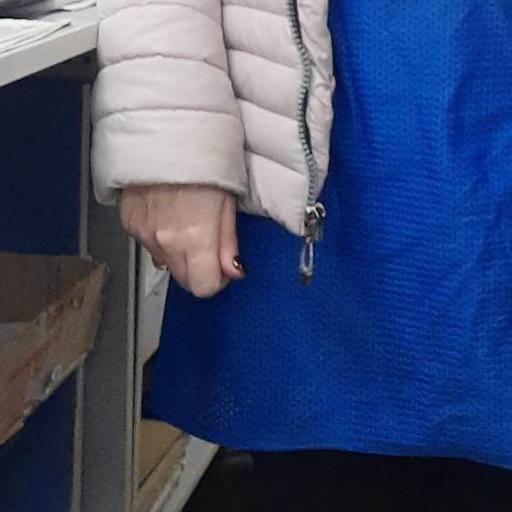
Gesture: no_gesture